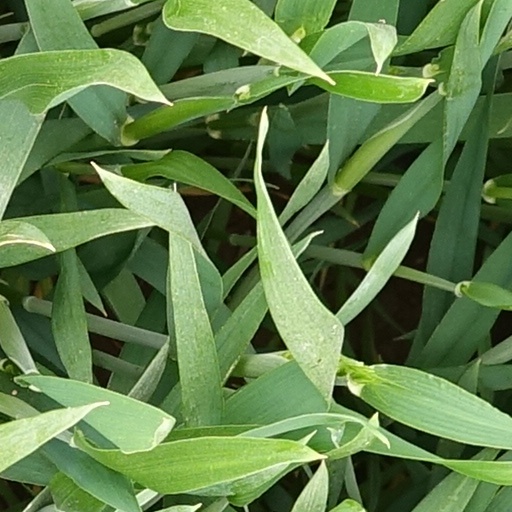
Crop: wheat